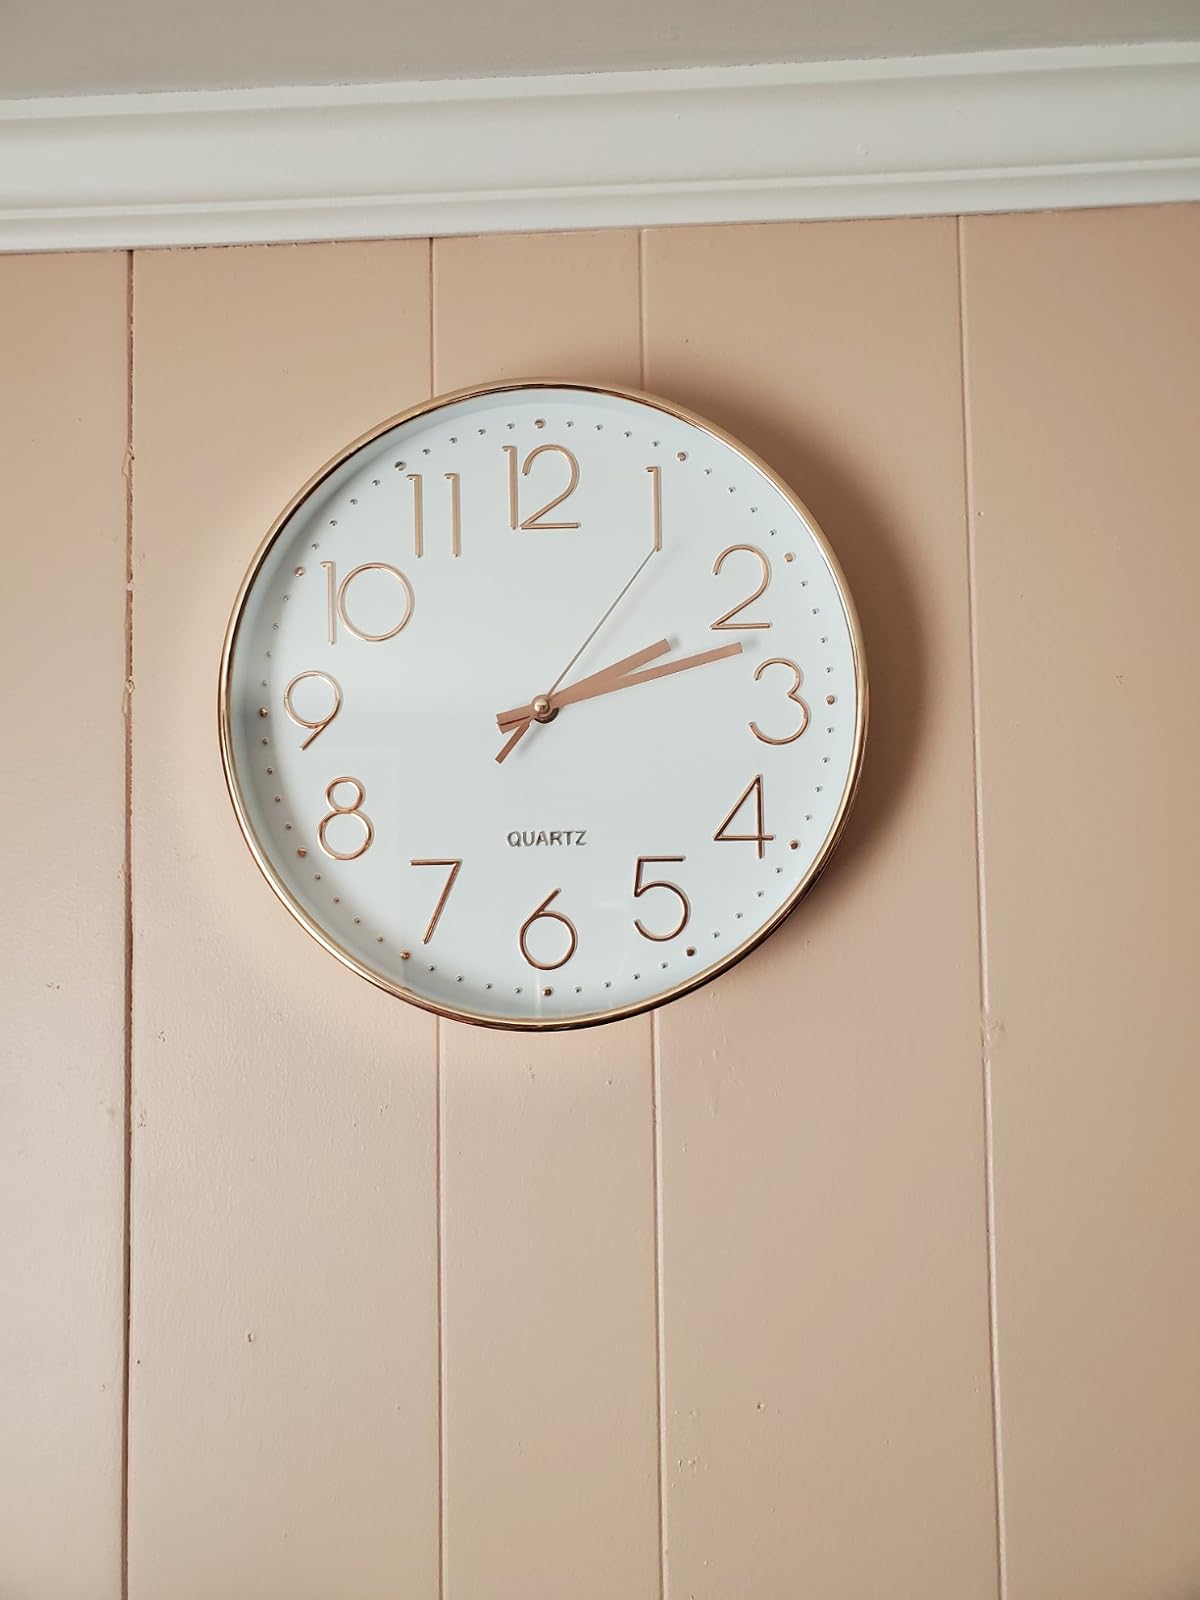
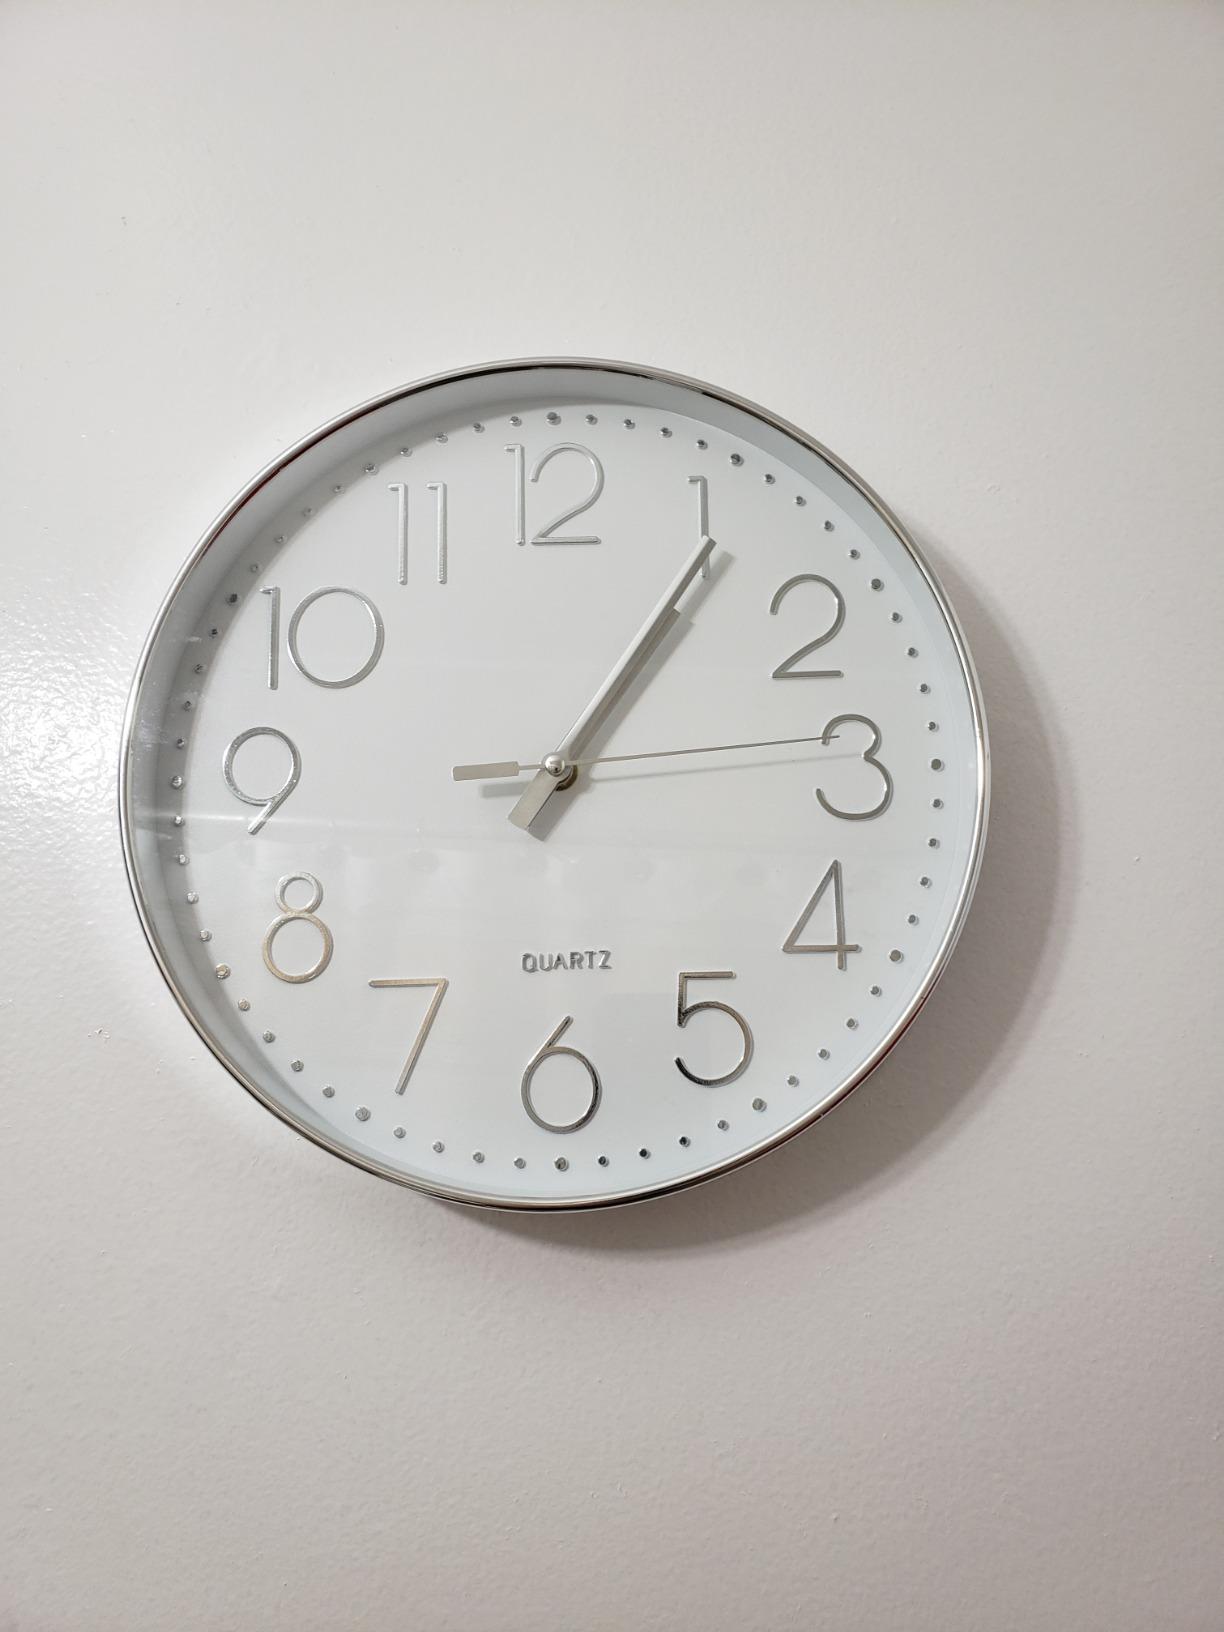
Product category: clock
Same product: no